History of San Diego

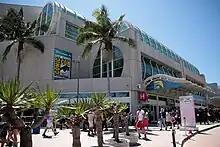
San Diego Convention Center

San Diego State University (SDSU) is the largest and oldest higher education facility in San Diego County. It was founded in 1897 as San Diego Normal School, a state school for the preparation of teachers, located on Park Avenue in University Heights. In 1931 it moved to a larger location on Aztec Mesa, overlooking Mission Valley, at what was then the eastern edge of San Diego. In 1935 it expanded its offerings beyond teacher education and became San Diego State College. In 1970 it became San Diego State University, part of the California State University system. SDSU has grown to a student body of more than 30,000 and an alumni base of more than 260,000.